Routine activity theory

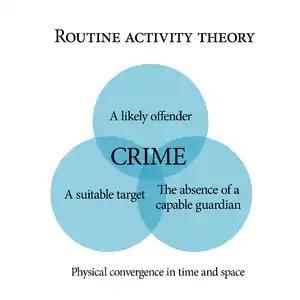
A graphical model of the routine activity theory. The theory stipulates three necessary conditions for most crime; a likely offender, a suitable target, and the absence of a capable guardian, coming together in time and space. The lack of any of the three elements is sufficient to prevent a crime which requires offender-victim contact.

Routine activity theory is a sub-field of crime opportunity theory that focuses on situations of crimes. It was first proposed by Marcus Felson and Lawrence E. Cohen in their explanation of crime rate changes in the United States between 1947 and 1974. The theory has been extensively applied and has become one of the most cited theories in criminology. Unlike criminological theories of criminality, routine activity theory studies crime as an event, closely relates crime to its environment and emphasizes its ecological process, thereby diverting academic attention away from mere offenders.